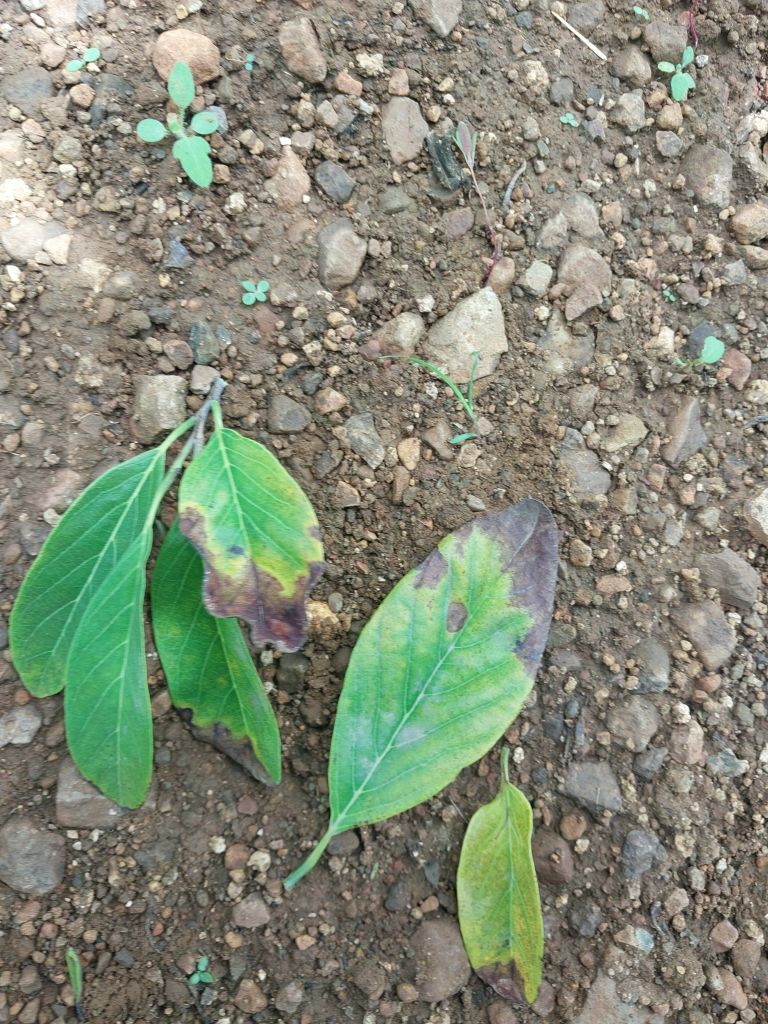
Disease label: Leaf spot on Leaves